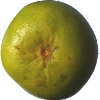
Label: pomelo_sweetie